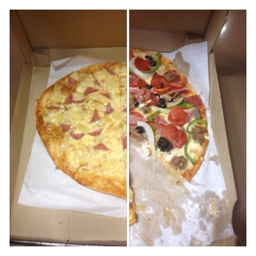
A set of two pictures sowing two different pizzas.
Two photos of pizza in boxes with paper
Two photos, each with pizzas, one ham and cheese, one supreme.
Two photographs of a pizza in a box.
two large pizzas with extra cheese and vegetables